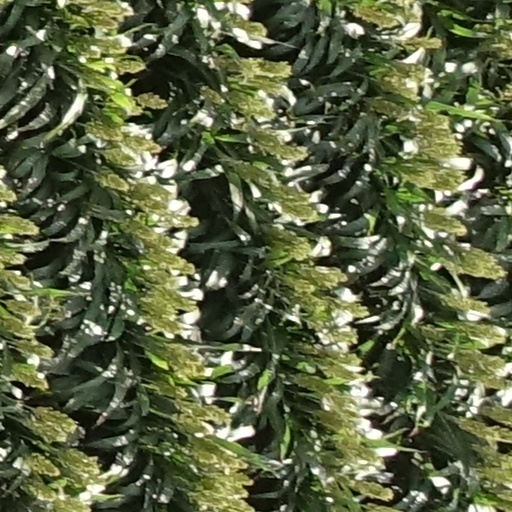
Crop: sorghum